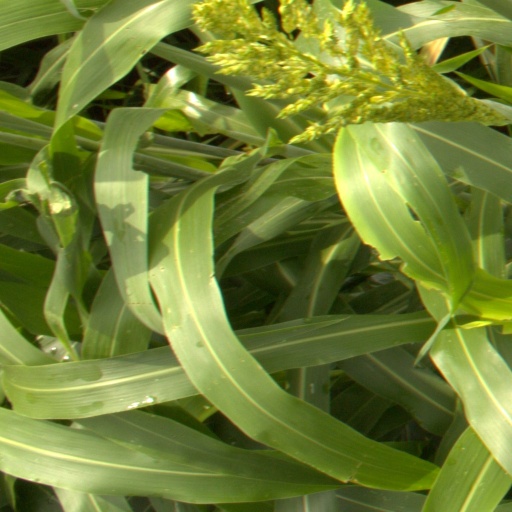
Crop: sorghum